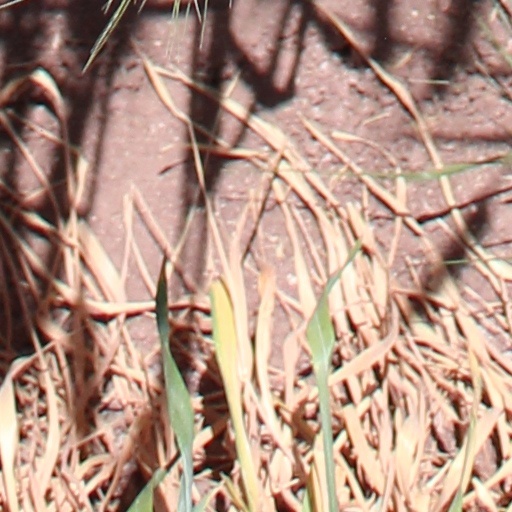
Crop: wheat